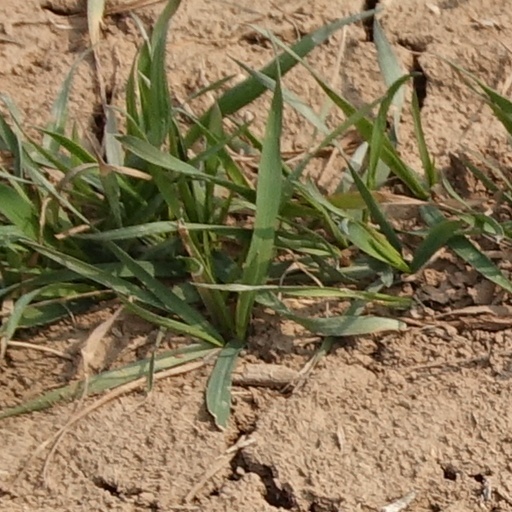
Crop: wheat